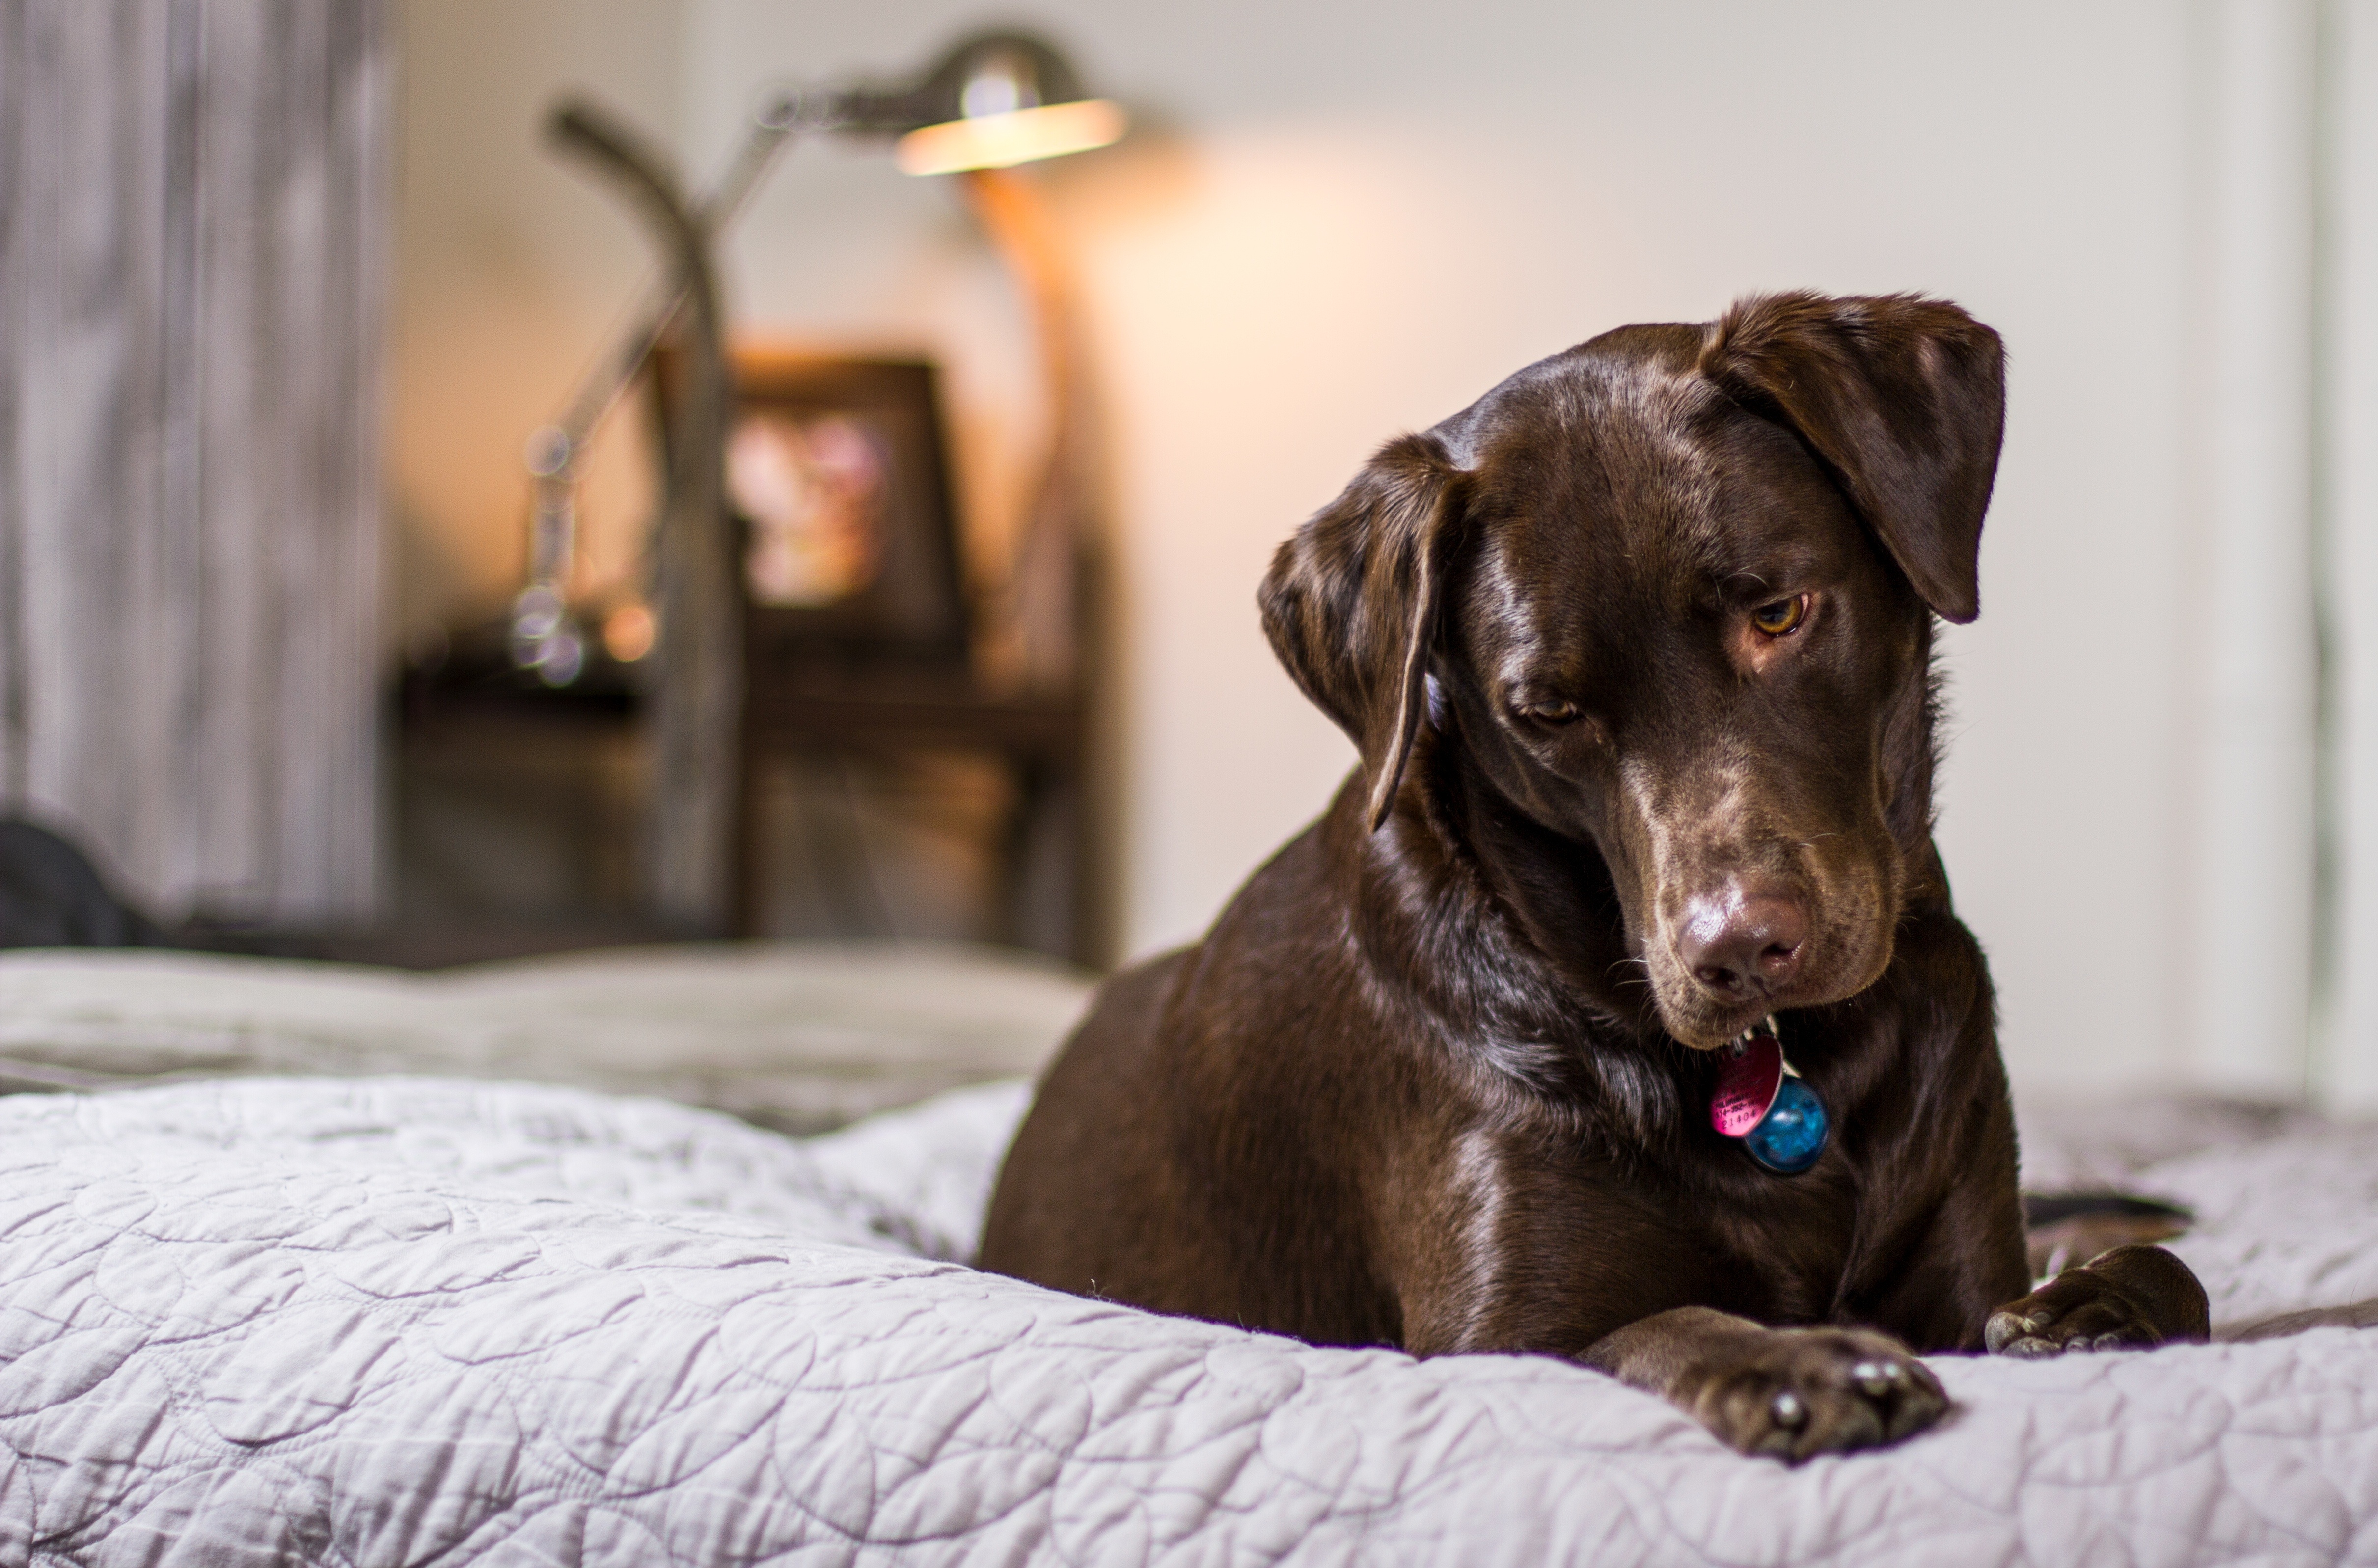
white, puppy, dog, animal, cute, canine, pet, mammal, black, chocolate, bedroom, friend, comfy, playful, face, happy, bed, vertebrate, labrador retriever, adorable, owner, lying, labrador, breed, doggy, lab, pedigree, dog like mammal